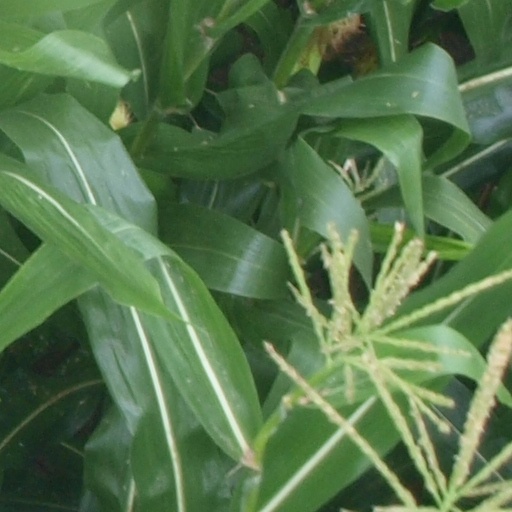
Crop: maize; corn